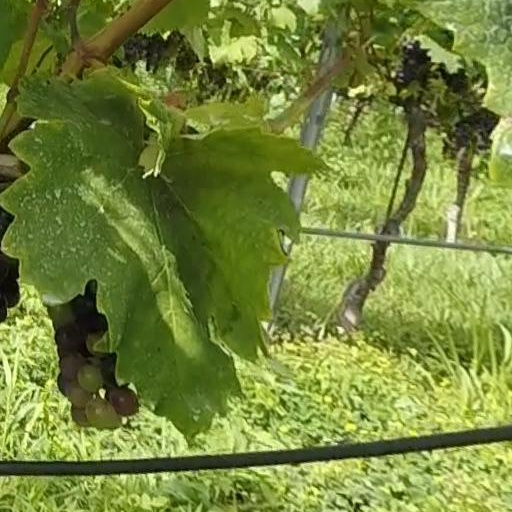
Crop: grape